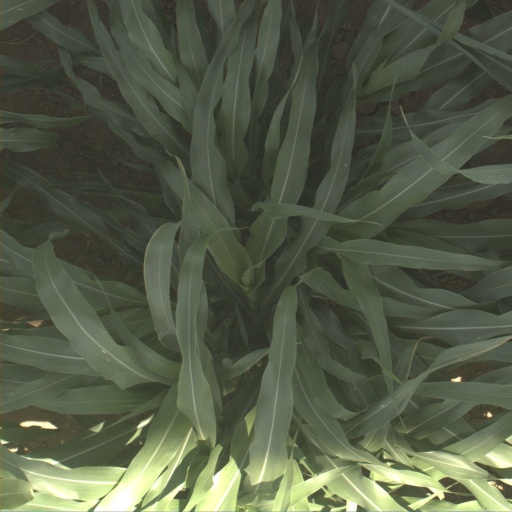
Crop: sorghum